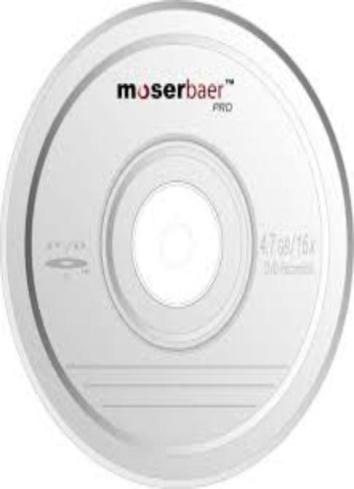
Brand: moser baer
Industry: Necessities